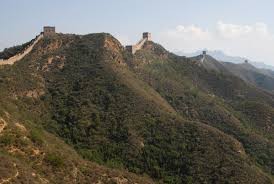
Landmark: Great Wall of China